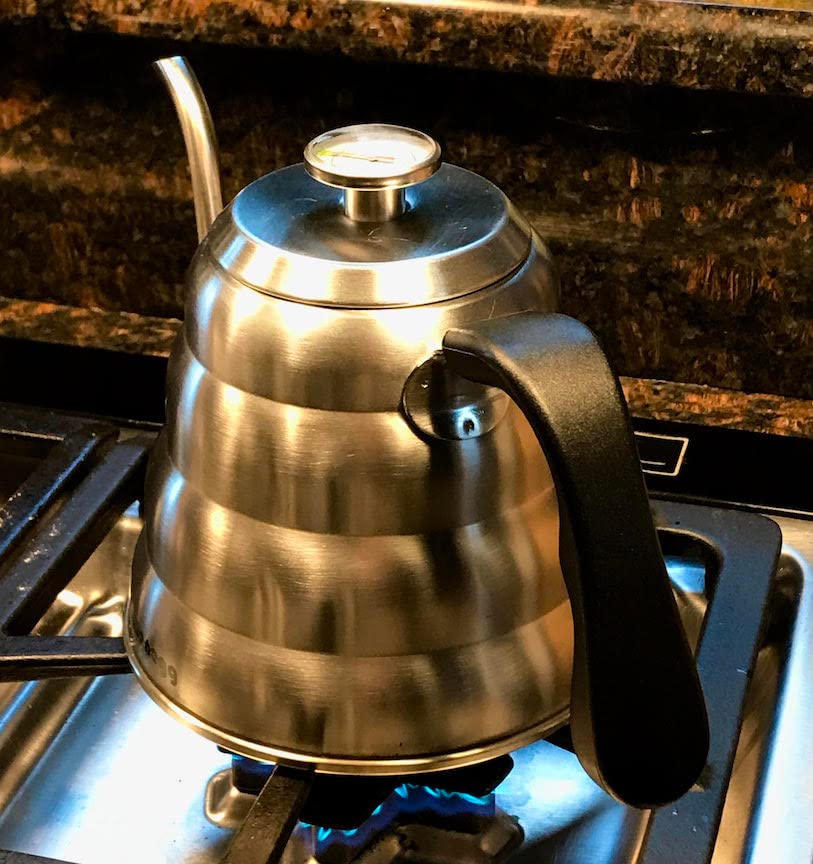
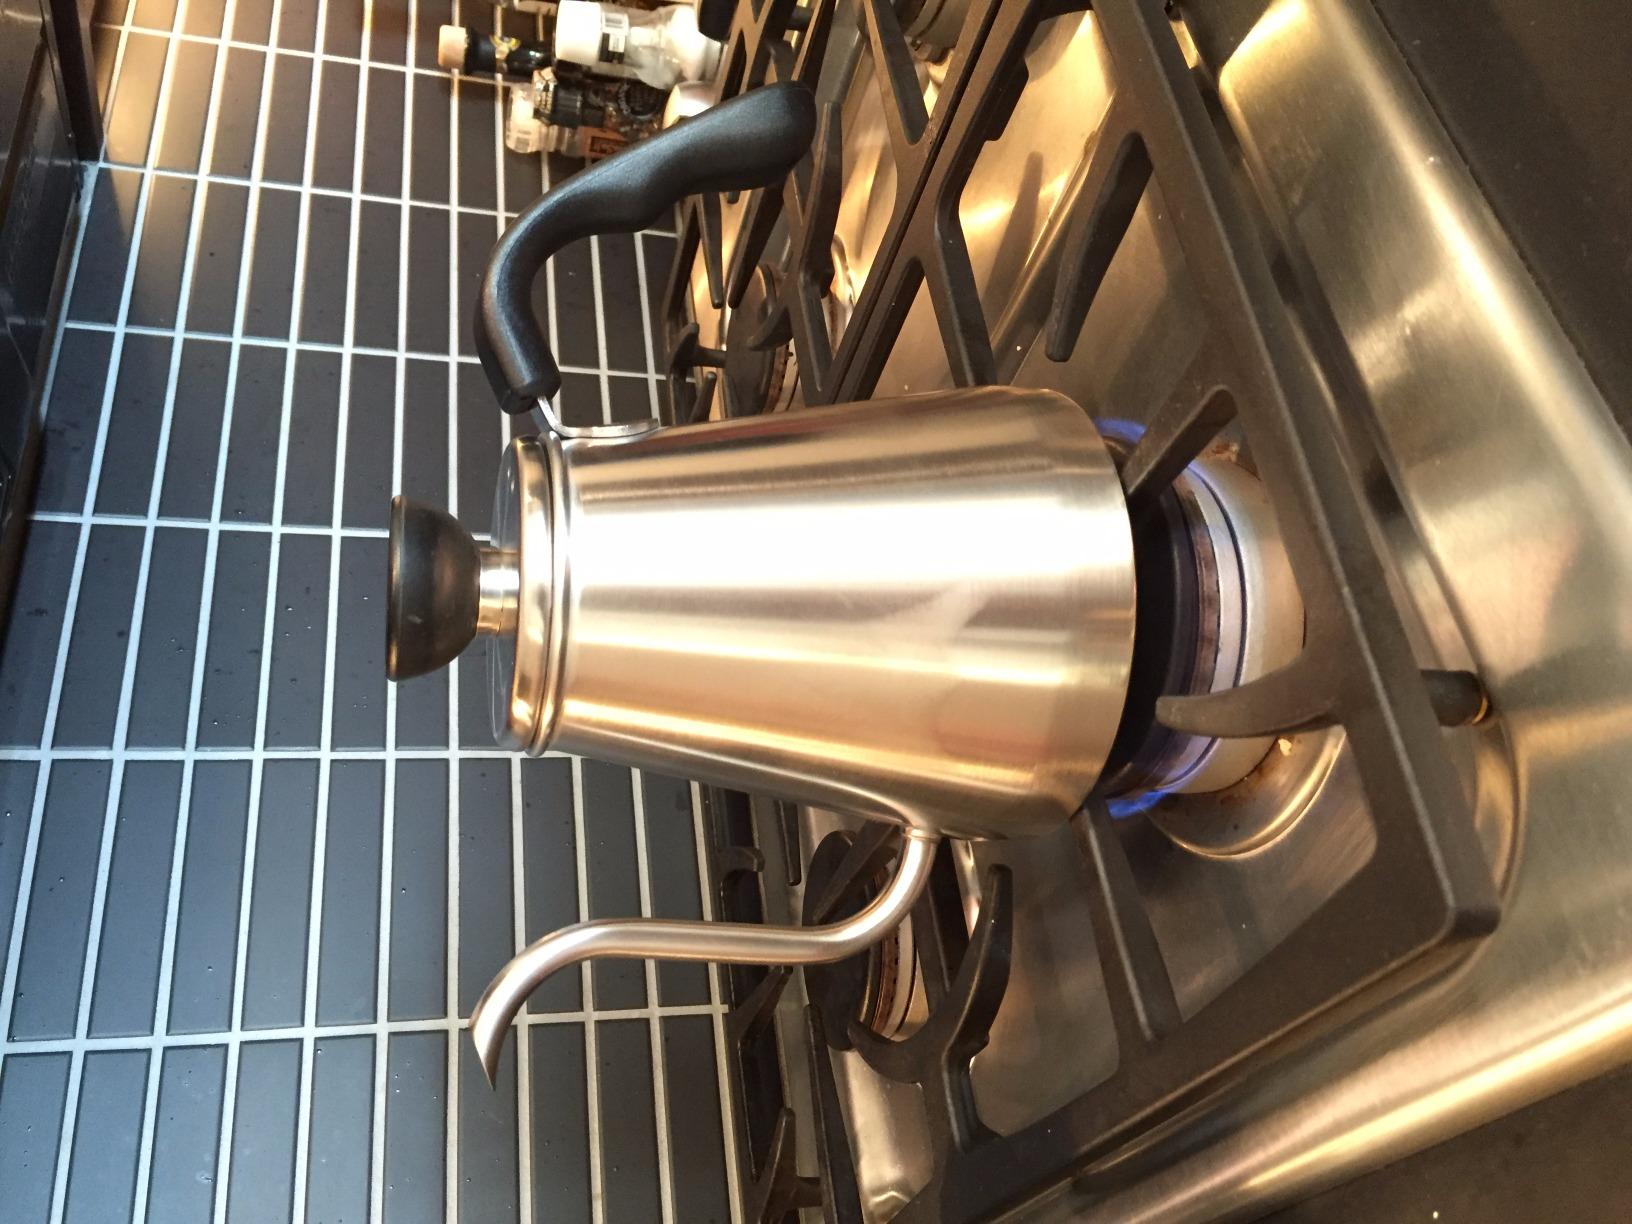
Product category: items_kettle
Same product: no